Tobot

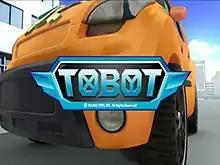
Opening title card for the English dub

Tobot is a South Korean animated television series produced by and . The series features transforming cars, and some of them can fly like Tobot W or Tobot Y